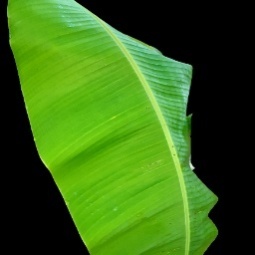
Label: Healthy